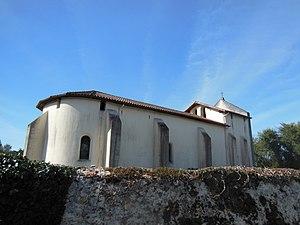
Église Sainte-Marie-Madeleine-et-Saint-Blaise de Sindères, dans le département français des Landes
Le département français des Landes compte 438 églises pour un total de 331 communes, soit une moyenne de 1,32 église par commune. La commune de Parleboscq, née de la réunion de sept paroisses, compte à elle seule sept églises.
L'église Sainte-Marie-Madeleine-et-Saint-Blaise est une église catholique située sur la commune de Sindères, dans le département français des Landes.